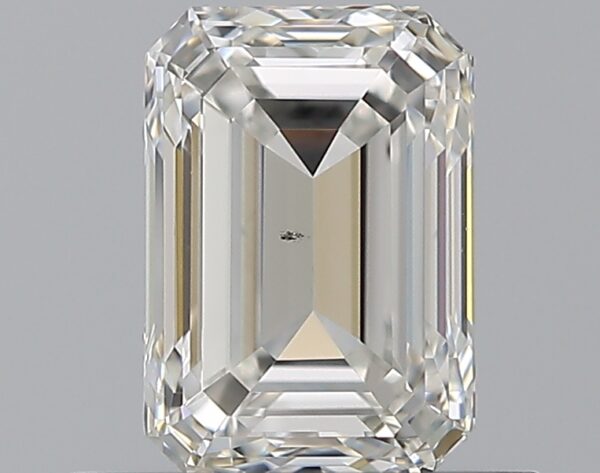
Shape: emerald
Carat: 0.7
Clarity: SI1
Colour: G
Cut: EX
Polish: EX
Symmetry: VG
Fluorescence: N
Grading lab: GIA
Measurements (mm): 5.87 x 4.13 x 2.83